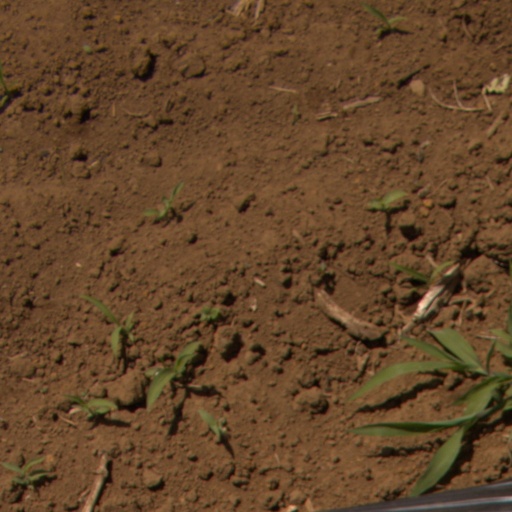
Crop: Jerusalem artichoke